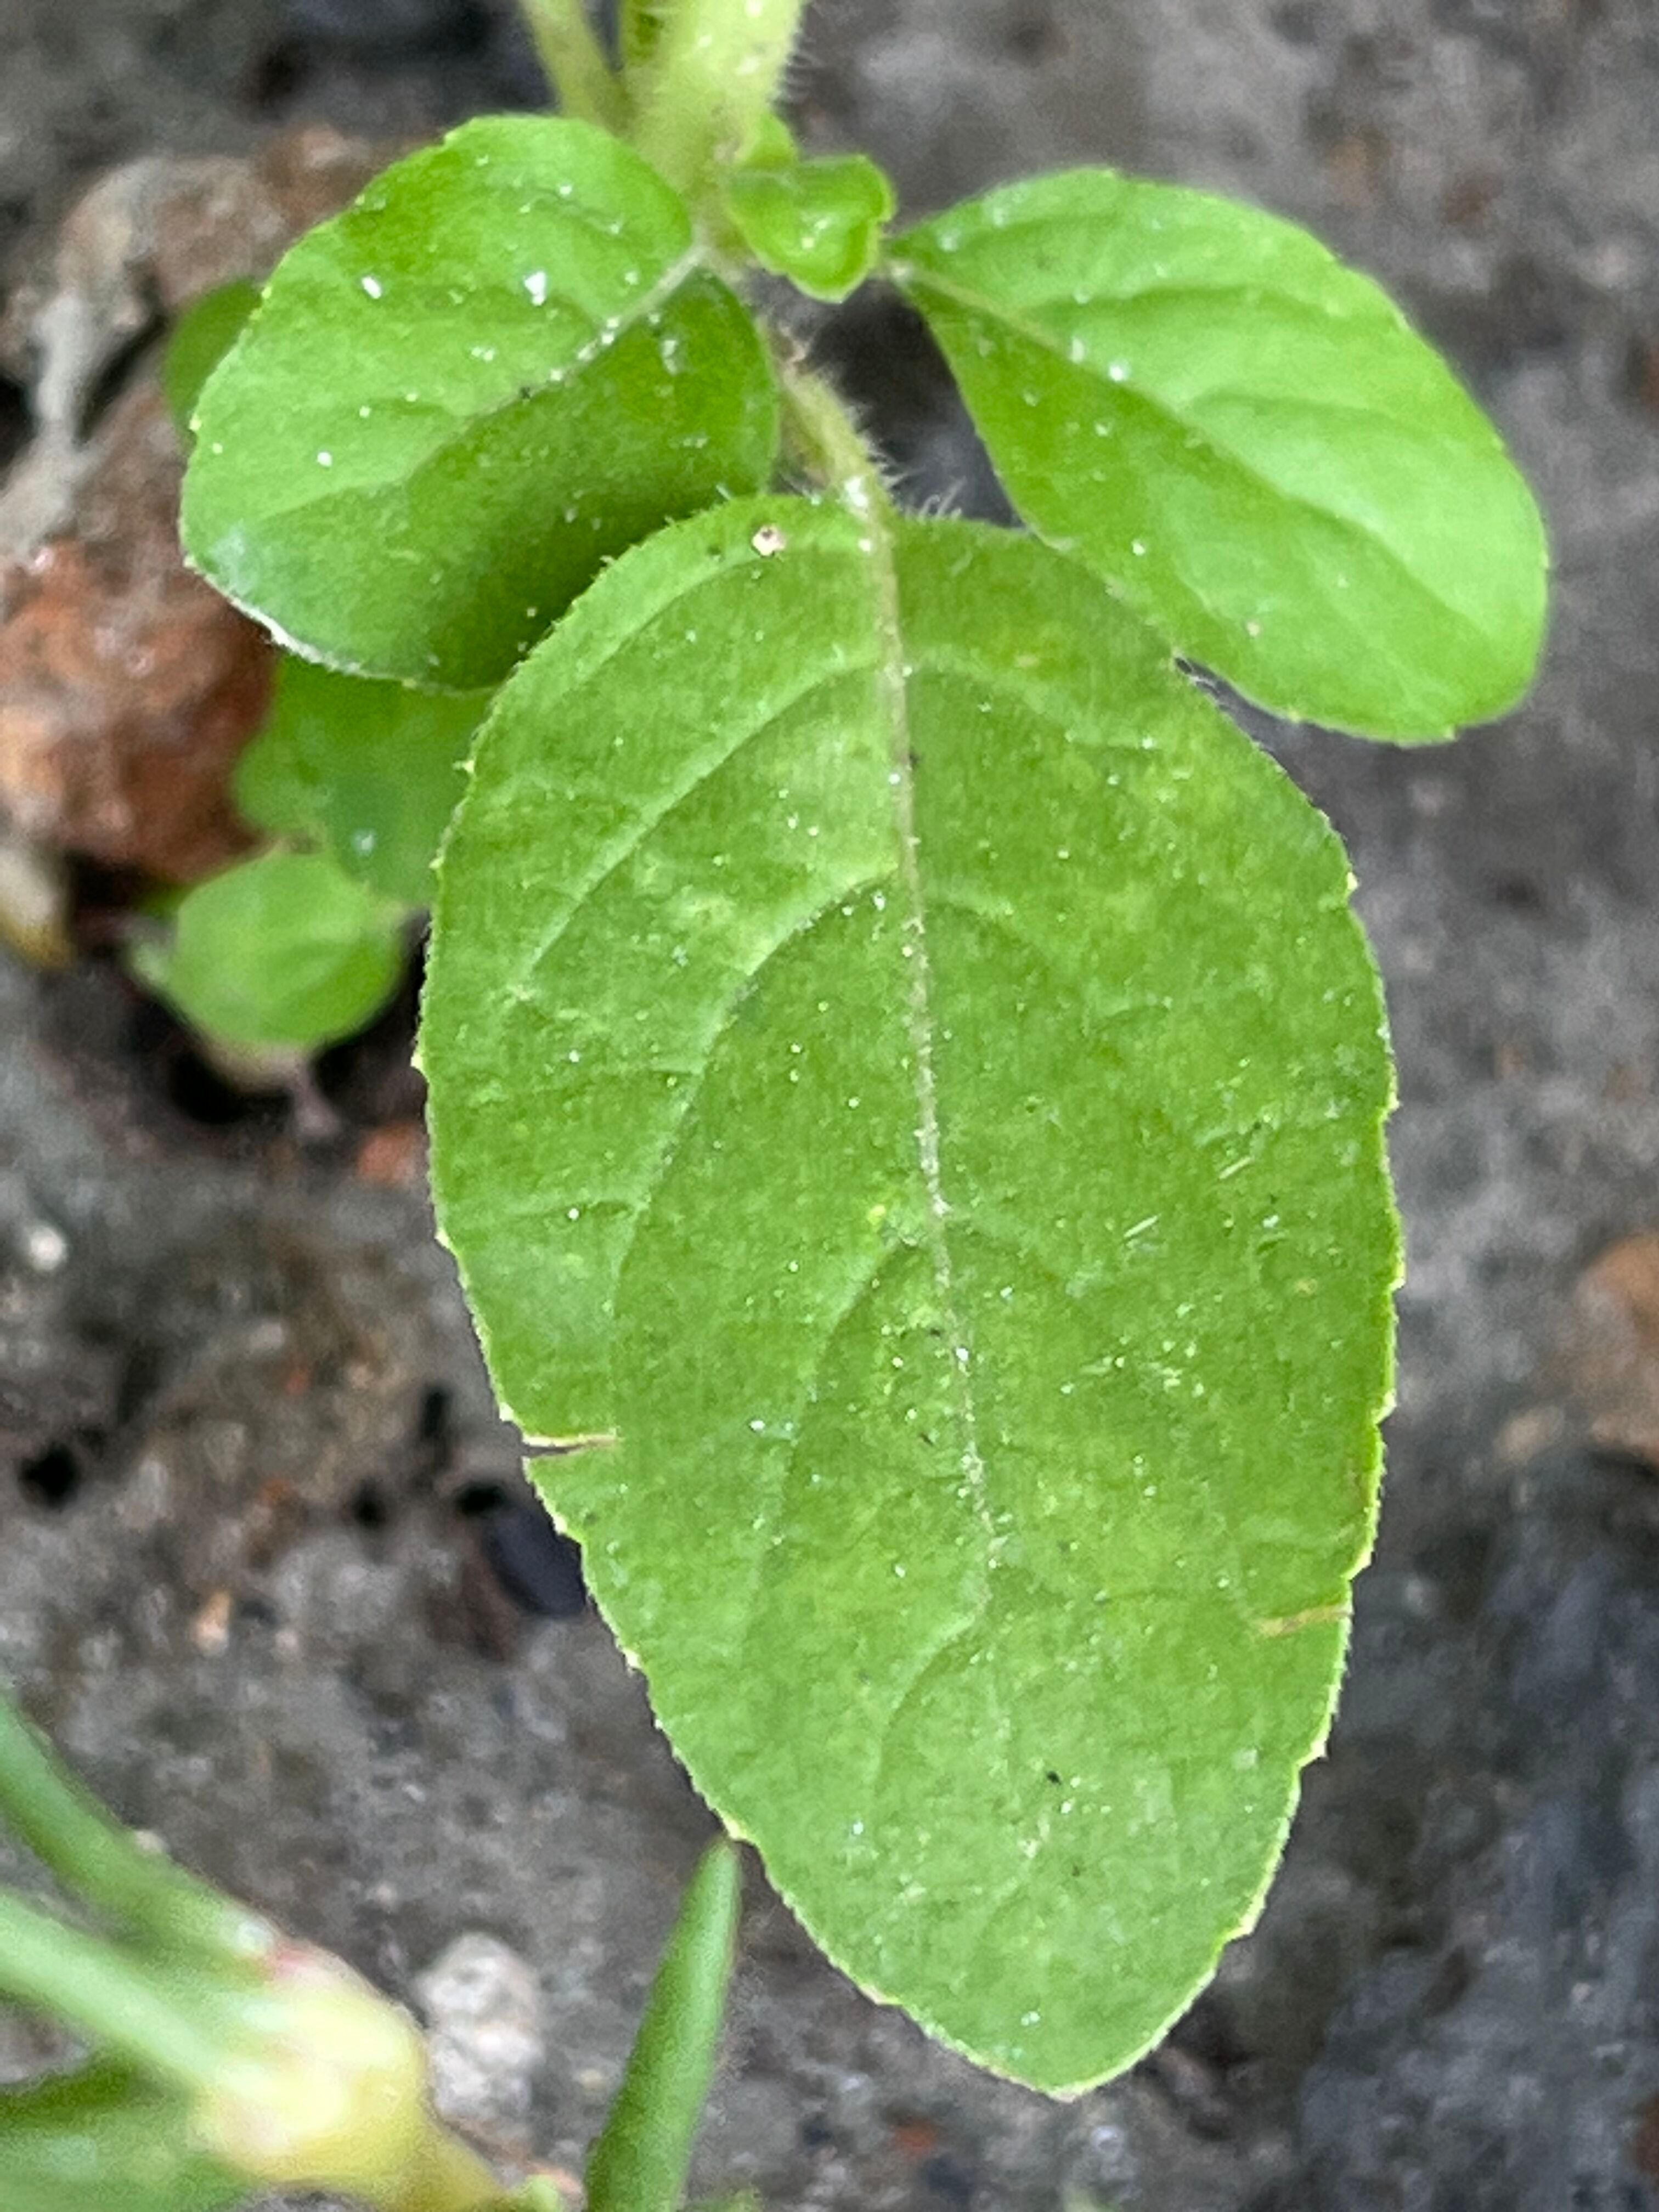
Plant species: ocimum-tenuiflorum